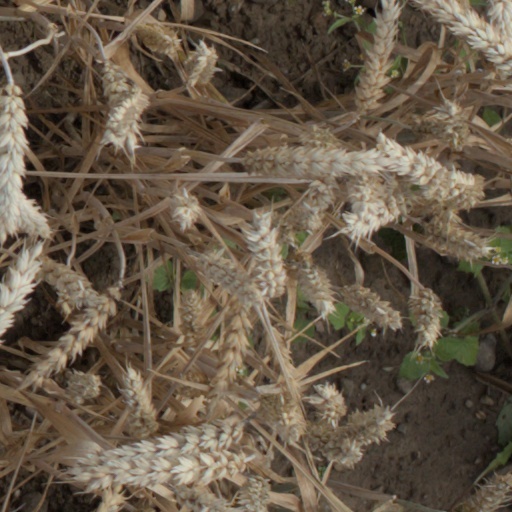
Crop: wheat